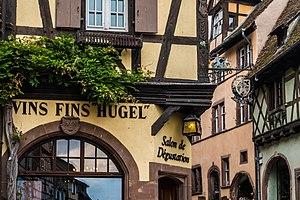
Hugel et Fils à Riquewihr
Hugel et fils, à Riquewihr, est l'un des principaux producteurs de vin d'Alsace.
Primum Familiæ Vini, désignation latine pour Premières Familles du Vin, est une association de vignerons prestigieux, propriétaires de caves et de domaines historiques. Ses membres, à travers le monde, sont limités à douze familles ou établissements vinicoles.